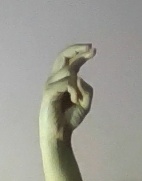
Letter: zay